Doug Mirabelli

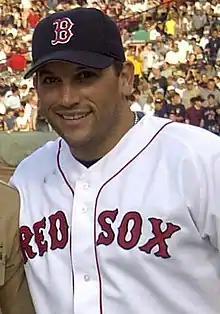

Douglas Anthony Mirabelli (born October 18, 1970) is an American former Major League Baseball catcher. He played for the San Francisco Giants (1996–2000), Texas Rangers (2001), Boston Red Sox (2001–2005), and San Diego Padres (2006) before returning to the Red Sox (2006–2007) to end his 11-year career. He batted and threw right-handed.